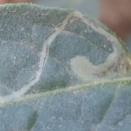
Crop: Tomato
Condition: tuta-absoluta-p